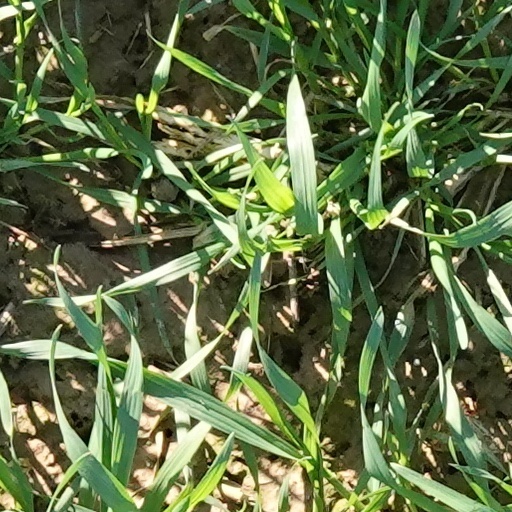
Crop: wheat